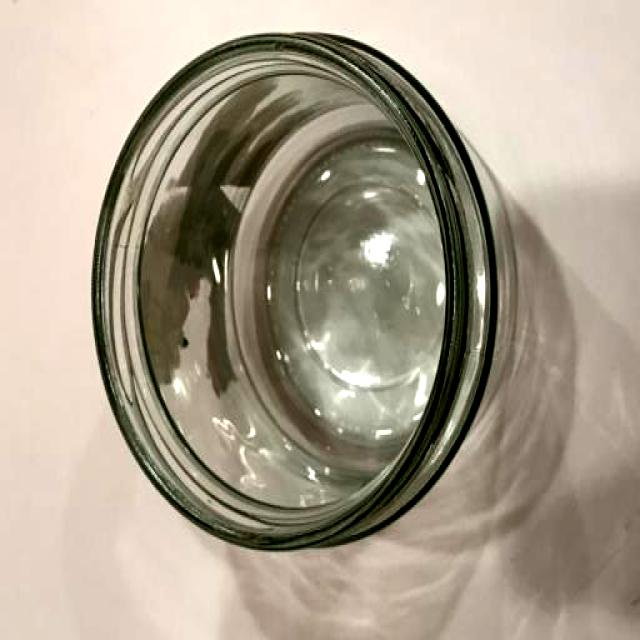
Label: Glass